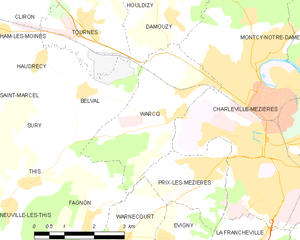
Carte des communes françaises: Warcq